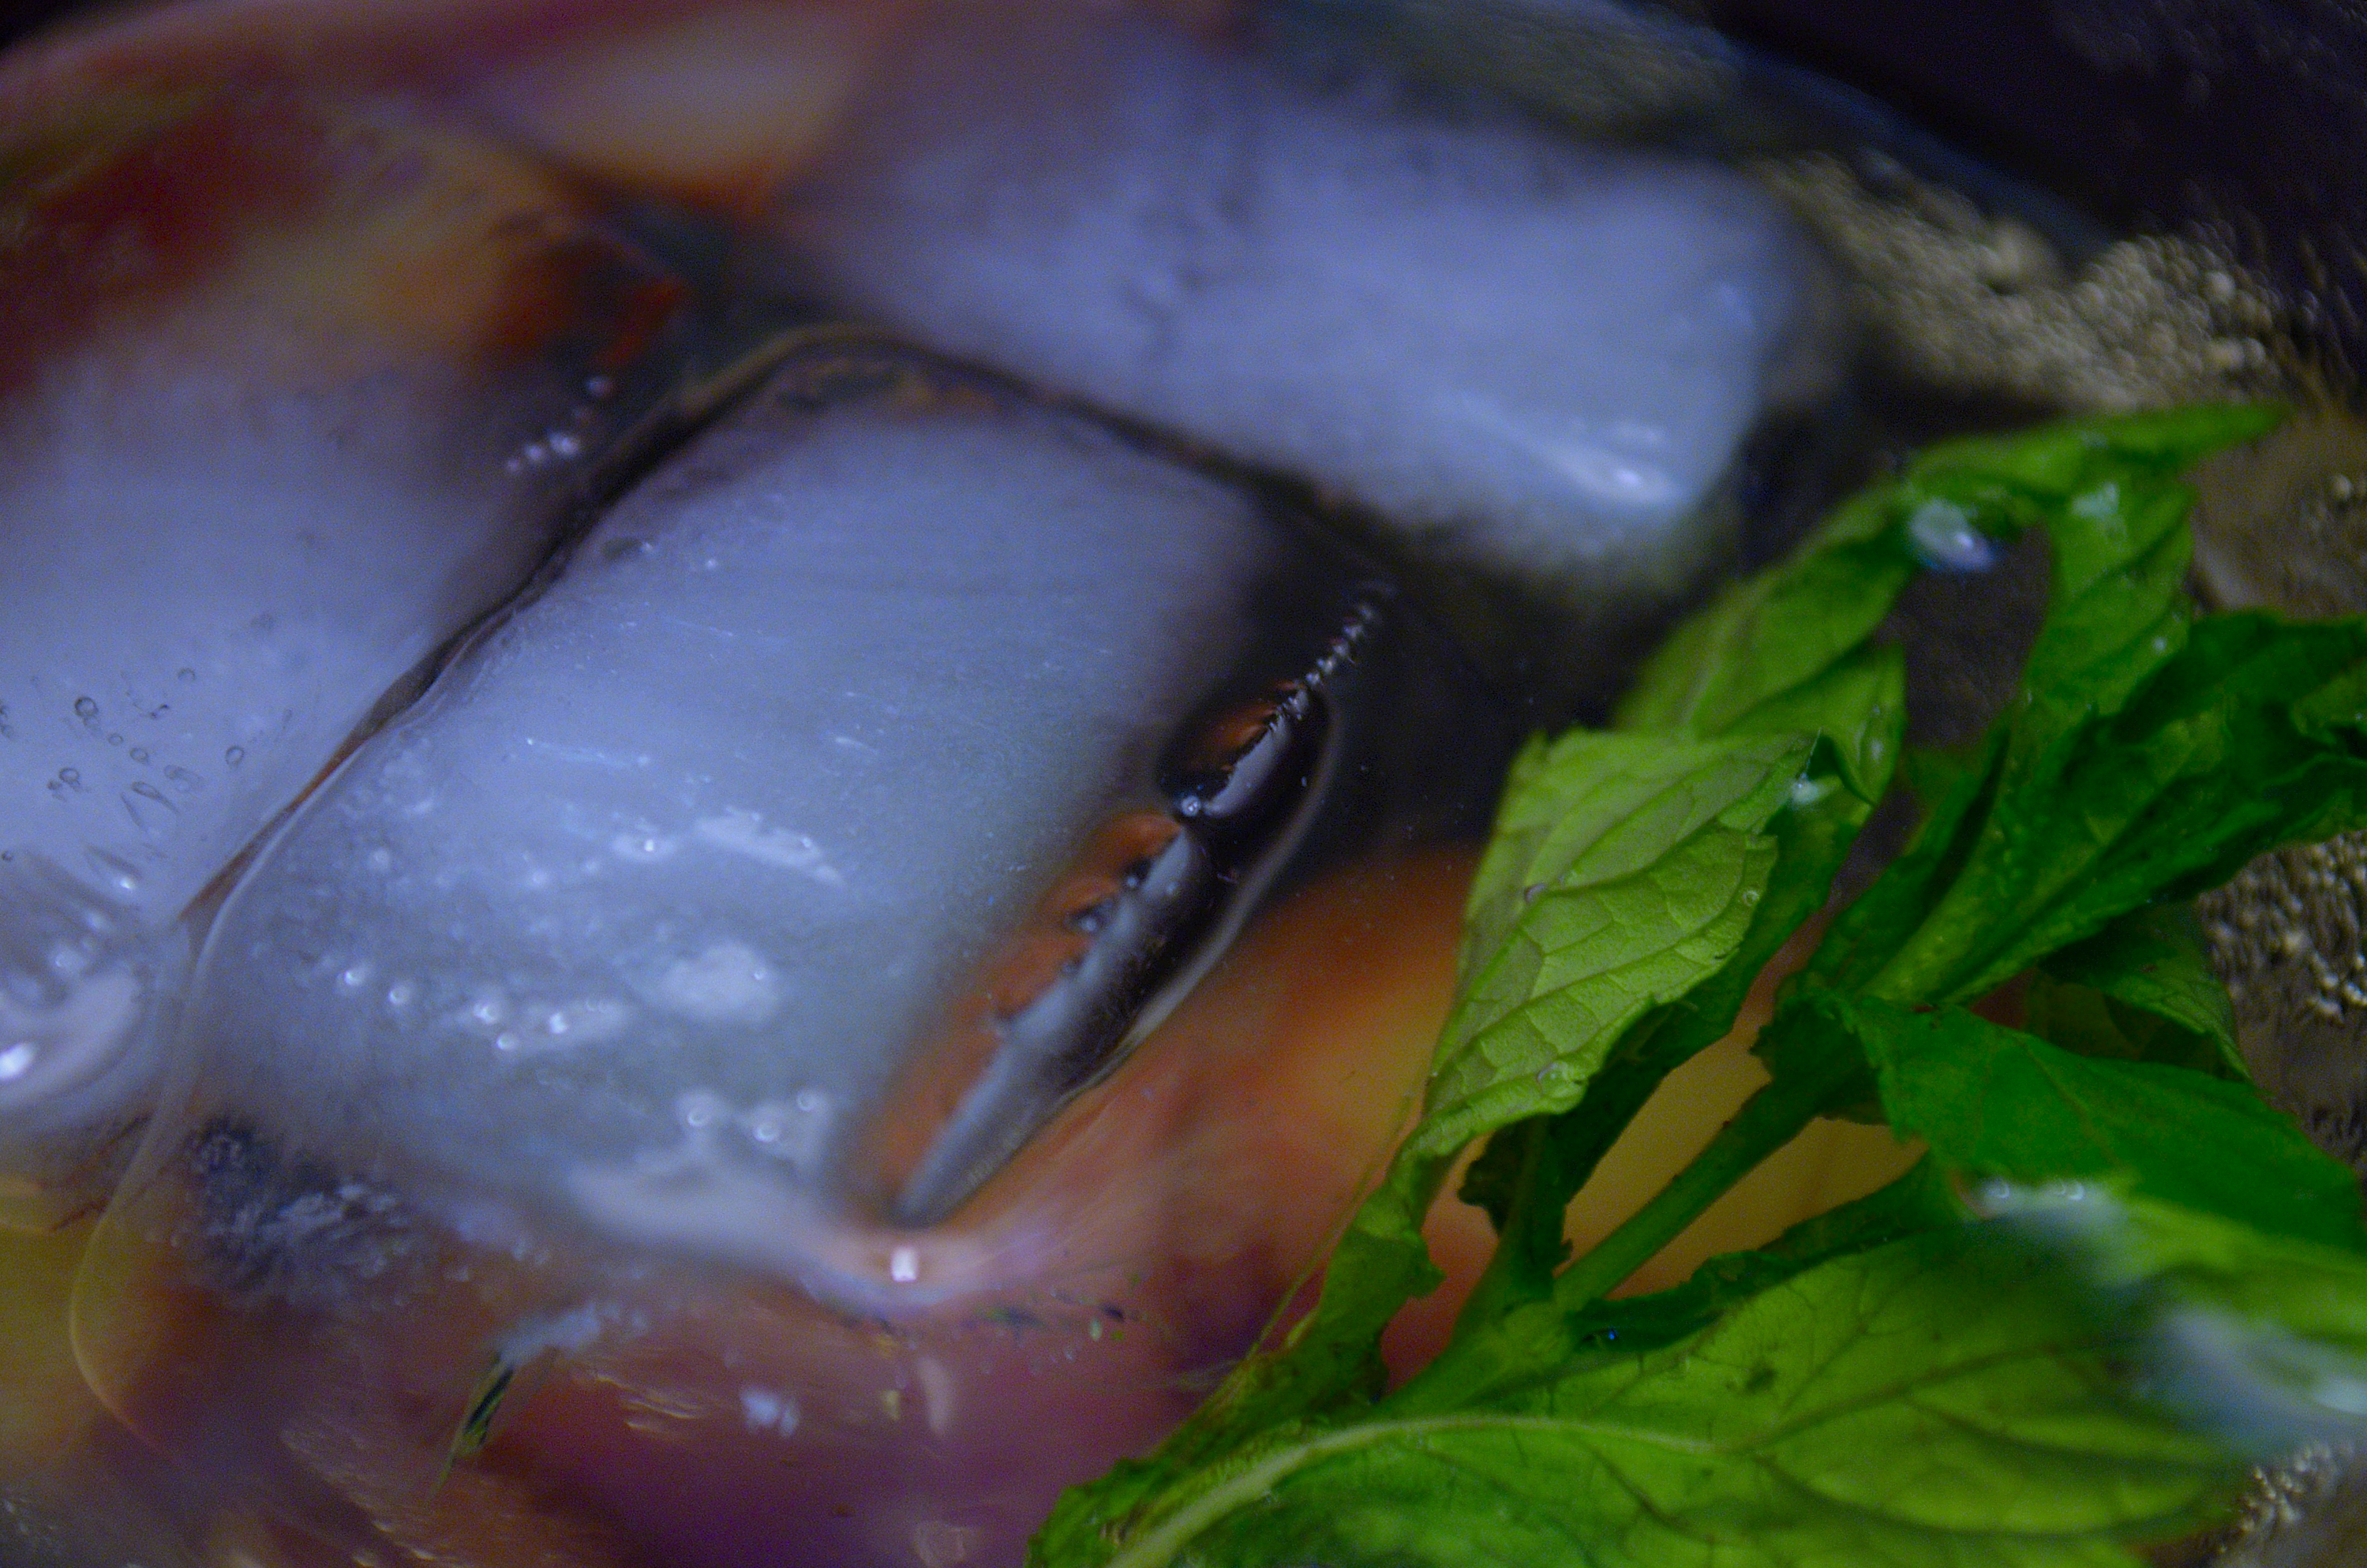
hand, ice, biology, frog, amphibian, mint, tree frog, close up, blanco, vino, hielo, menta, macro photography